Zulia

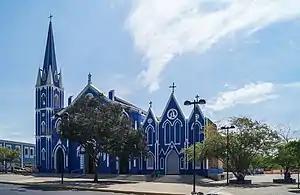
Santa Barbara Church was completed in 1888

Indigenous peoples have lived in the region for a long time, including the Yukpa, Barí, Arawakos (Western), Timotes and Cuica, Caquetío, Wayúu, and peoples.